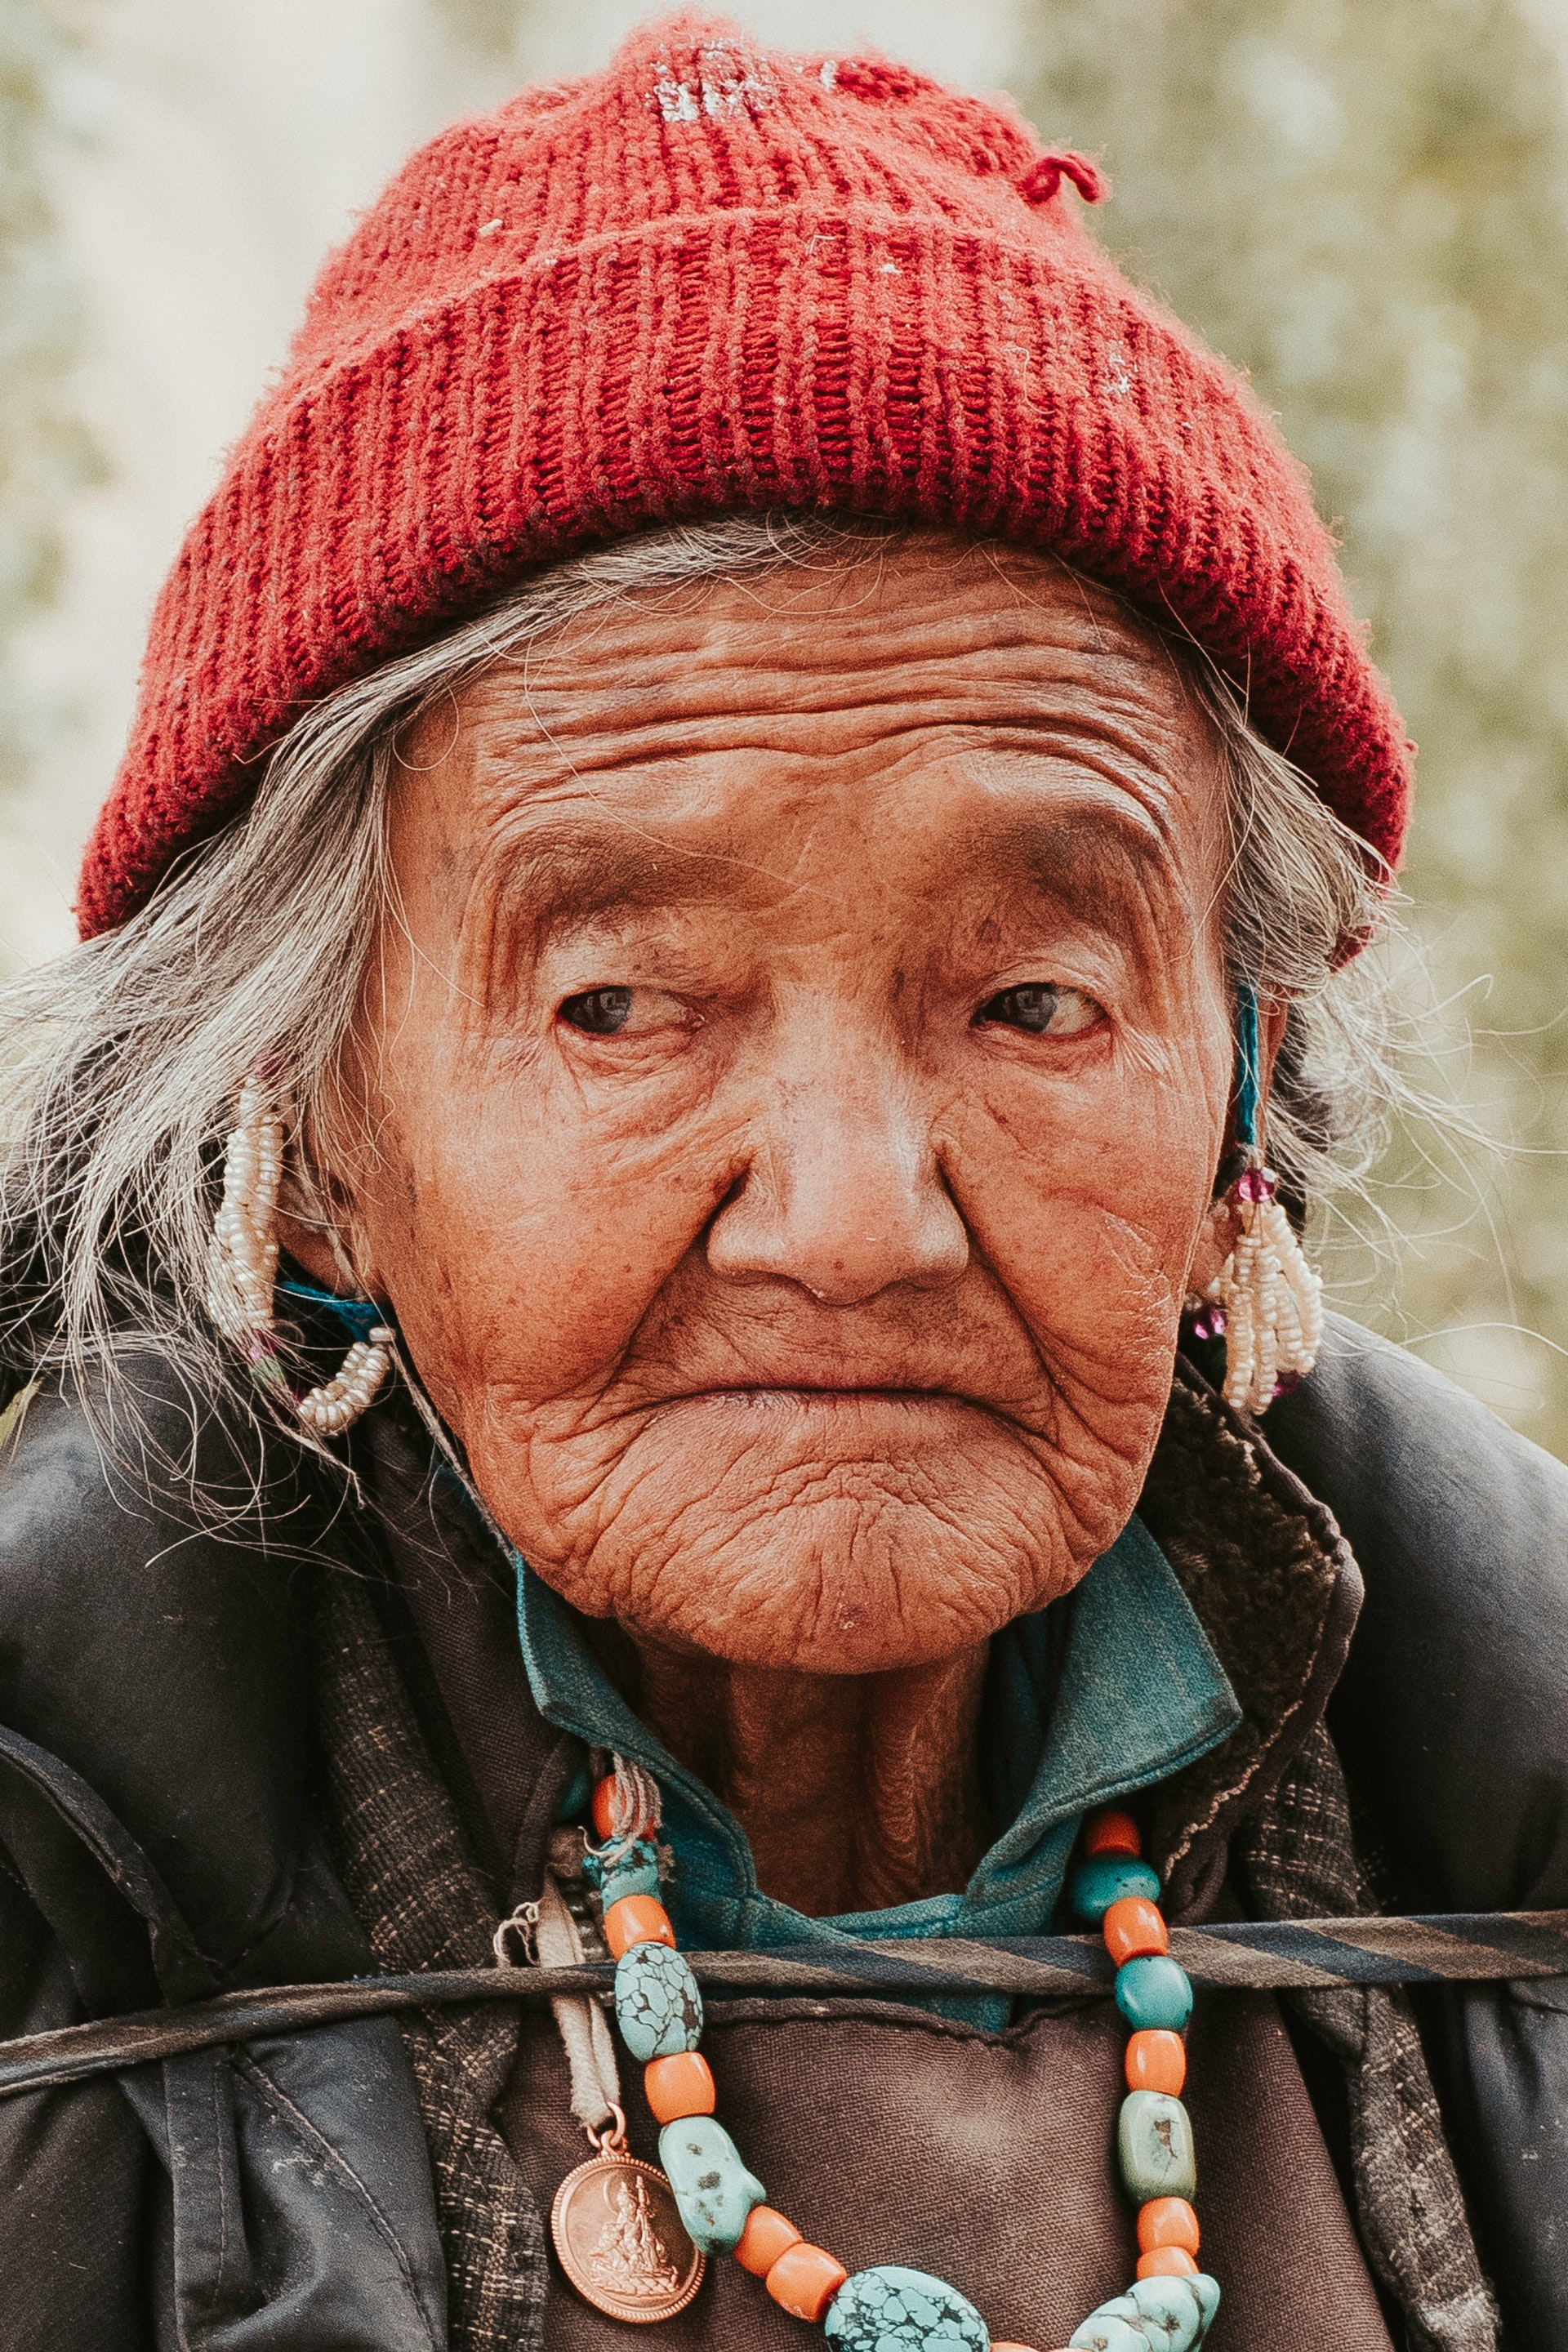
eye, headgear, tribe, close up, human, senior citizen, temple, wrinkle, elder, portrait, human behavior